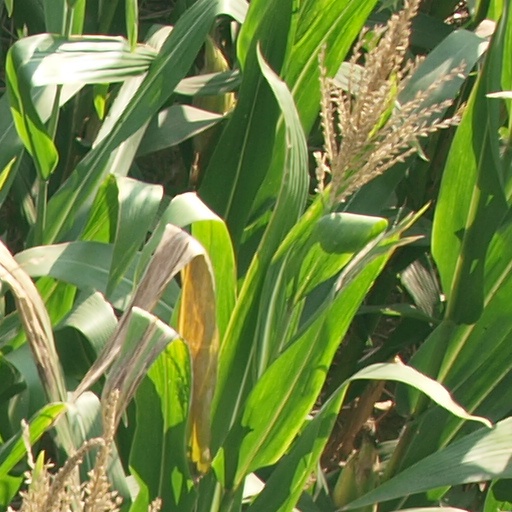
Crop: maize; corn